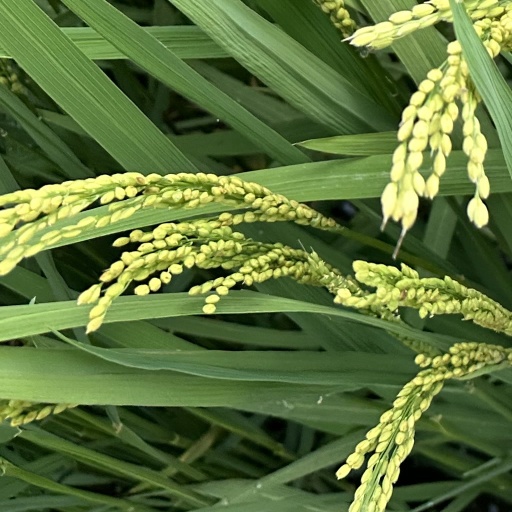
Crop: rice